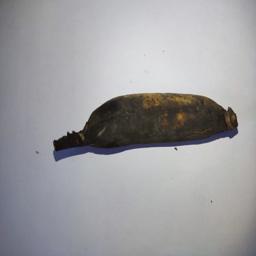
Banana variety: Bangla Kola